Urraca Sánchez of Pamplona

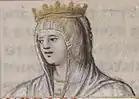
Queen Urraca, as depicted in the 16th-century "Liber genealogiae regum Hispanie".

Urraca Sánchez (fl. first half of the 10th century CE) was an "Infanta" of Pamplona and Queen consort of León.